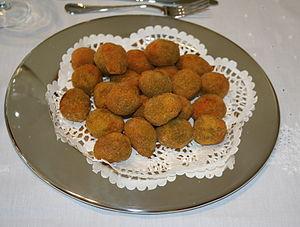
Les olives à l'ascolane sont un plat typique de la province d'Ascoli Piceno, qu'on peut désormais trouver dans toute l'Italie. Il s'agit d'olives farcies, panées et frites qui sont généralement servies avec d'autres aliments frits en antipasti.